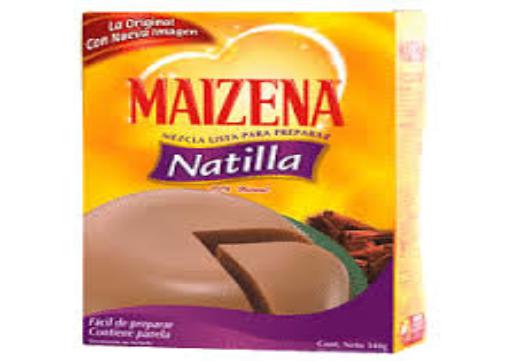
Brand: Maizena
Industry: Food